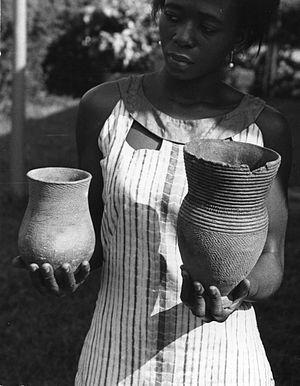
Le musée national de Sierra Leone est un musée sierra-léonais situé à Freetown, la capitale.